Ship

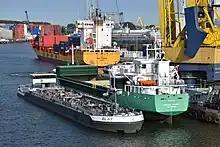
Various vessel types in the Port of Rotterdam

Because ships are constructed using the principles of naval architecture that require same structural components, their classification is based on their function such as that suggested by Paulet and Presles, which requires modification of the components. The categories accepted in general by naval architects are: